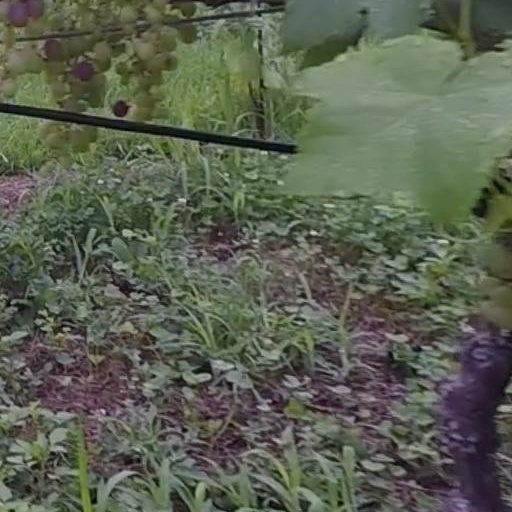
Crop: grape